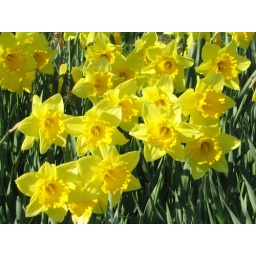
A bunch of flowers near the street to work.